Cherdyn Route

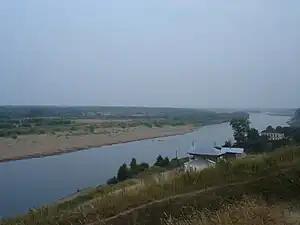
The starting point of the route

The Cherdyn Road (Чердынская дорога) or Vishera Road (Вишерская дорога) was the standard route used by the Russians to travel to Siberia in the late 16th century. It started in Cherdyn west of the Urals and followed a number of rivers and portages, from the Vishera through the Lozva and the Tavda to the Tobol River.